Barranquilla

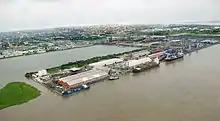
Port of Barranquilla

Education in the city is regulated by the Ministry of Education and the District Mayor. The city offers the national education system in their levels of primary and secondary education and university, and multiple technical and technological institutions. In recent decades, Barranquilla received a number of students, who could not pursue higher education studies in the absence of institutions in their places of origin. This had tended to decrease in recent years due to increased educational opportunities has been achieved in these regions. Some of the personalities who have contributed to the educational development of the city have been Manuel María Salgado, a pioneer of high school in Barranquilla, founder of the Instituto de Barranquilla in 1849, the German educator Karl Meisel, founder of the Colegio Ribón in 1881 which became the Colegio de Barranquilla in 1908, Julio Enrique Blanco, founder of Universidad del Atlántico, Ramón Renowitzky, Secretary of Education in the mid-twentieth century and Turkish educator and translator Alberto Assa.